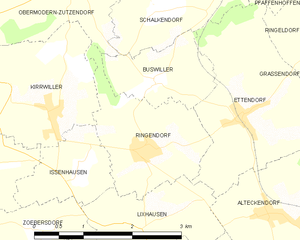
Carte des communes françaises